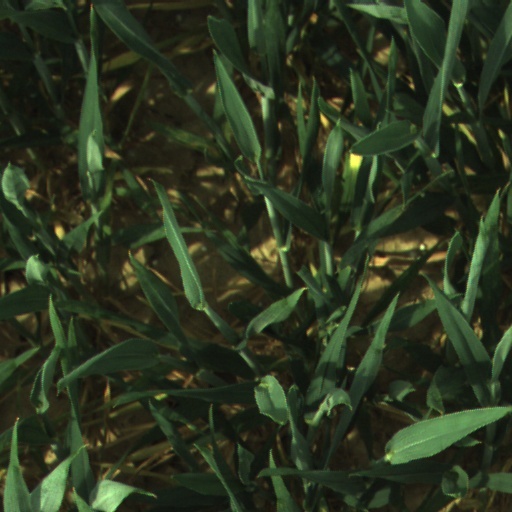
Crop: wheat